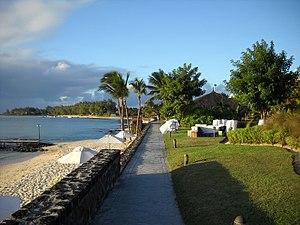
Pointe-aux-Piments est une localité du nord-ouest de l'île Maurice dans l'Océan Indien. Elle dépend du district de Pamplemousses. Au recensement de 2011, sa population s'élevait à 9 079 habitants. Elle comprend les localités ou quartiers suivants: Camp Bestel, Pointe-aux-Biches et Trou-aux-Biches.